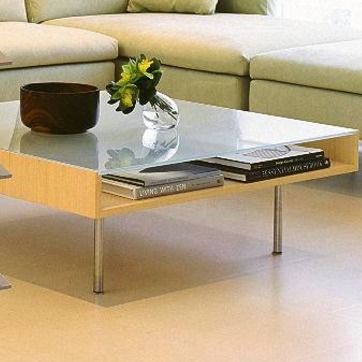
Material: paper